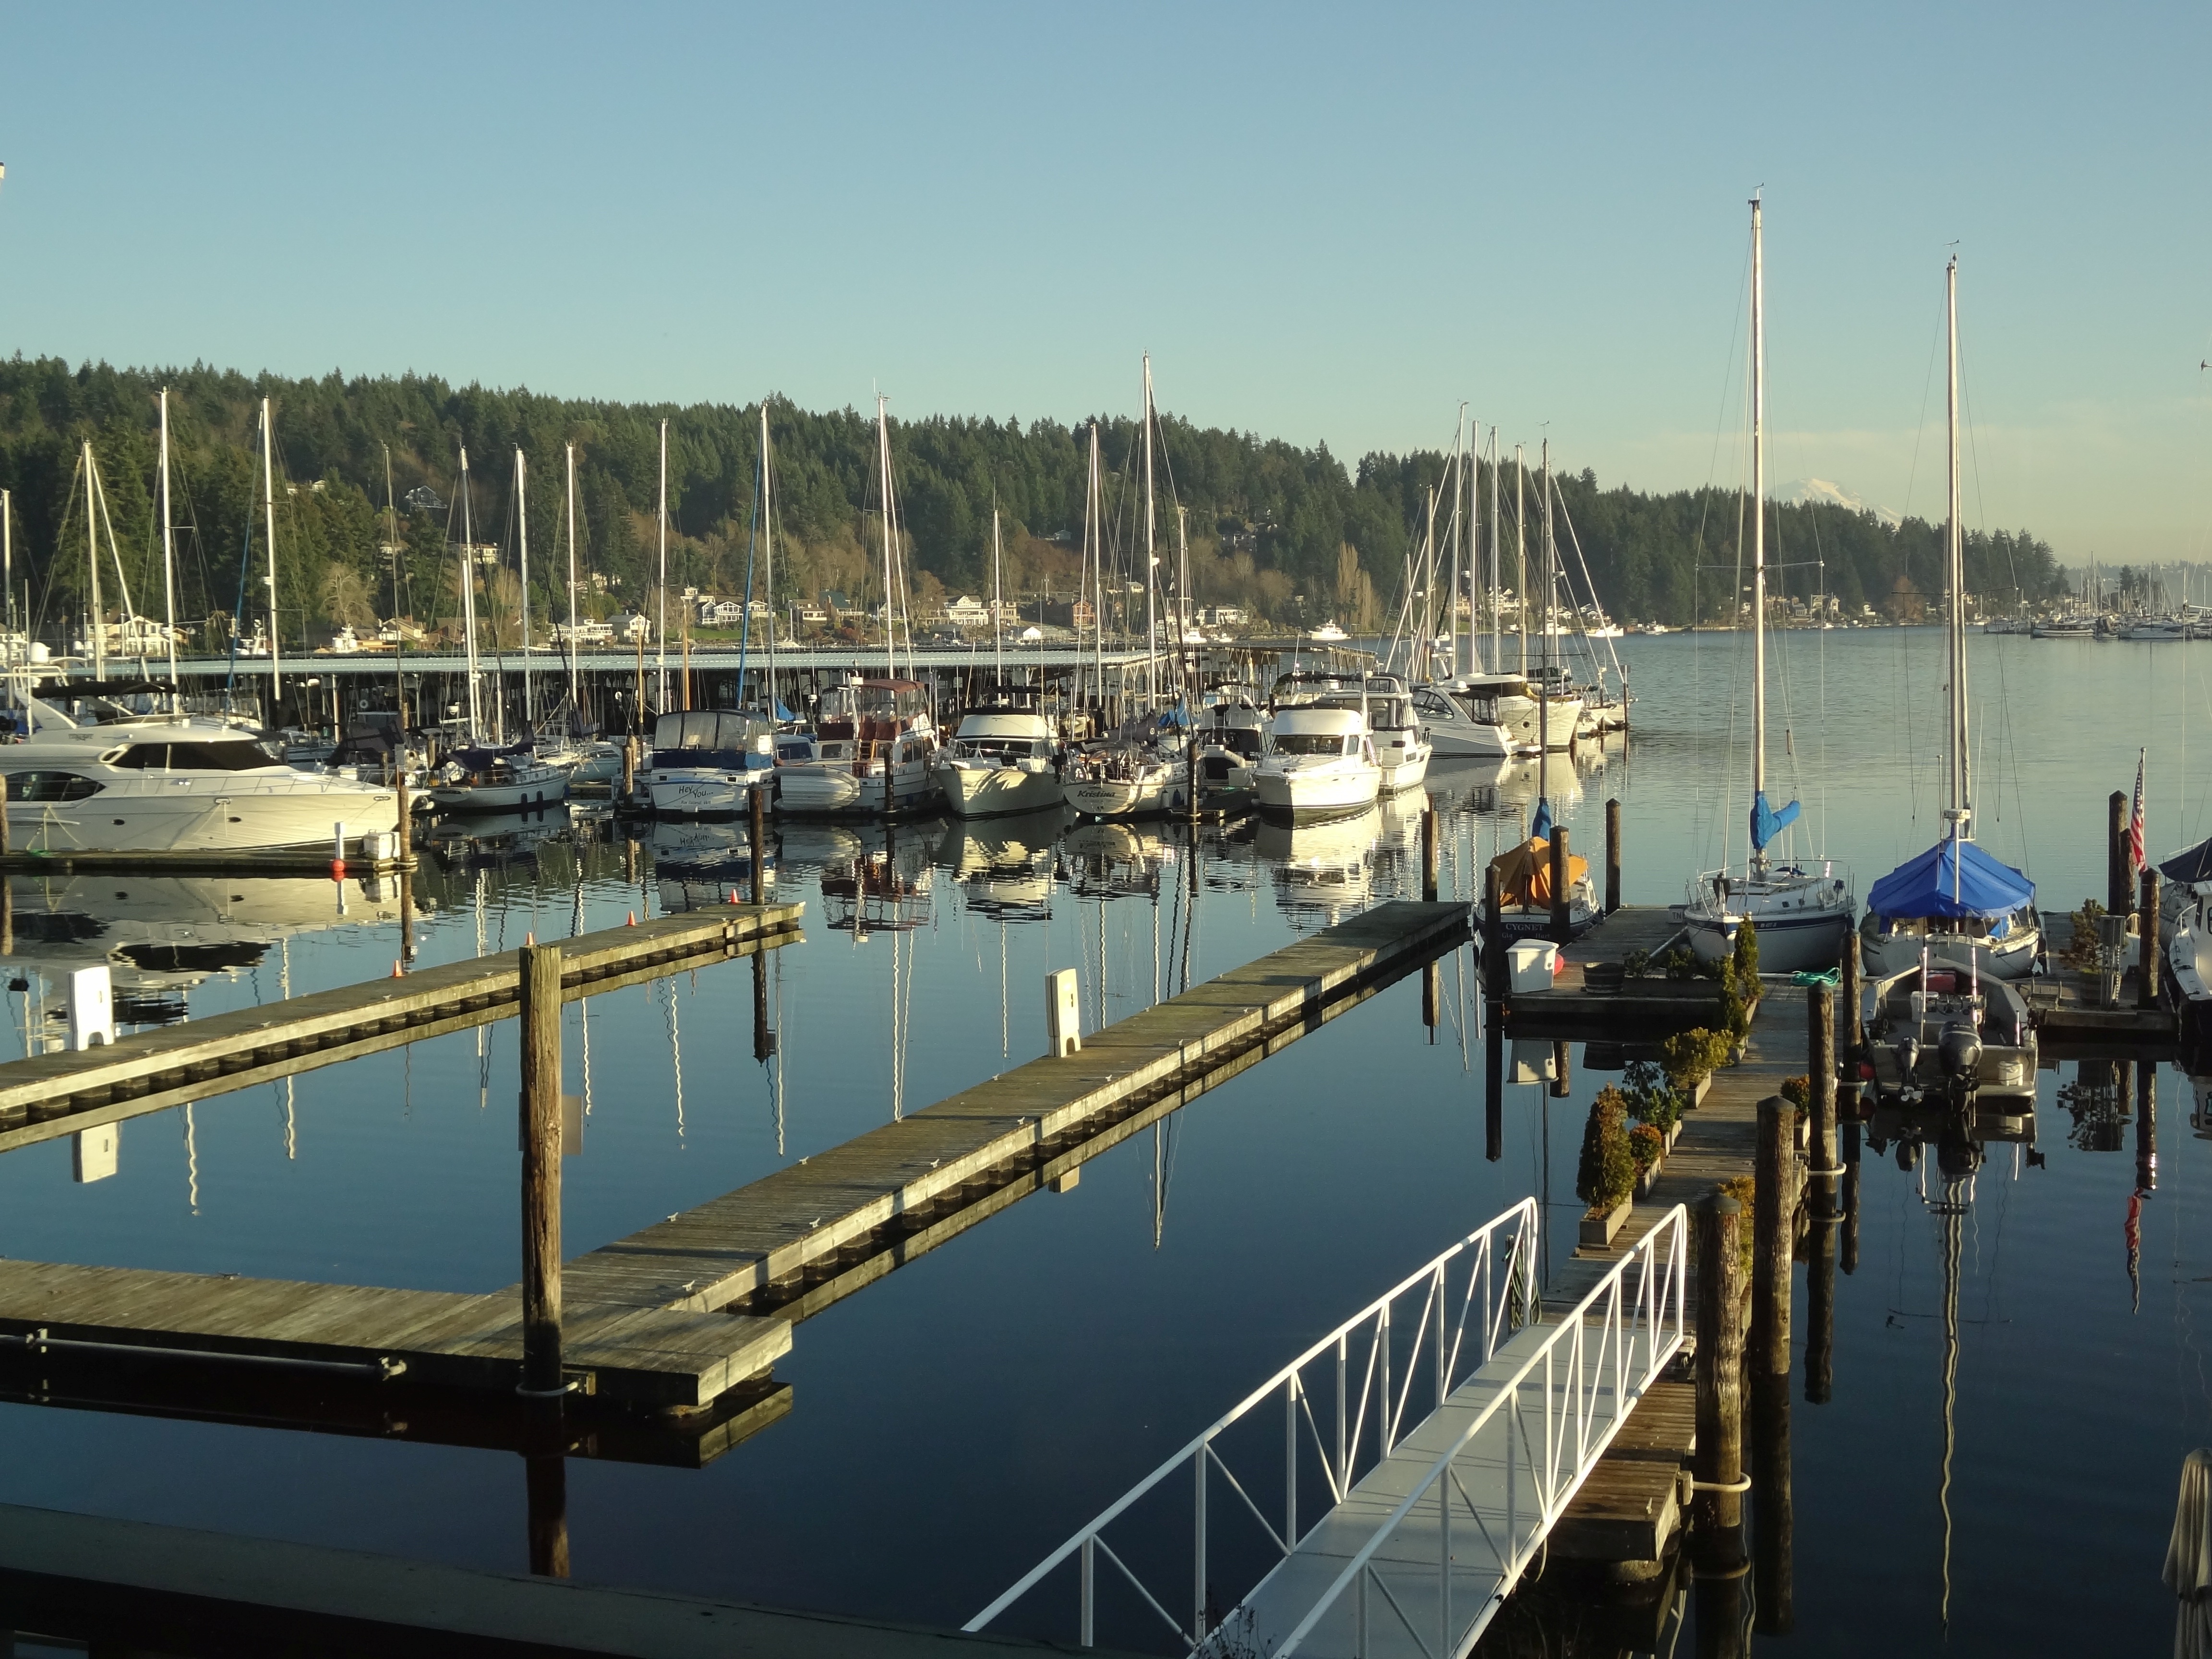
sea, water, dock, sky, boat, reflection, vehicle, bay, harbor, marina, port, waterway, boats, channel, mt rainier, gig harbor washington, nonbuilding structure